2004 World Series

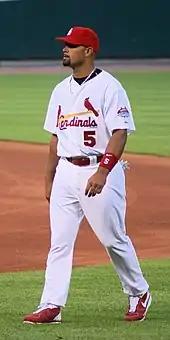
Albert Pujols, seen here in 2007, hit 46 home runs, then a career-high.

Having failed to make the playoffs the season before, and with their division rivals (the Chicago Cubs and Houston Astros) expected to be strong, the Cardinals were generally expected to finish 3rd in the National League Central. However, strong offensive seasons from Albert Pujols, Scott Rolen, and Jim Edmonds—during which they each hit more than 30 home runs and 100 runs batted in (RBI)—helped them to lead the league in runs scored. They also allowed the fewest runs of any team in the league. Four of their starters recorded at least 15 wins and closer Jason Isringhausen recorded a league-best 47 saves. They added outfielder Larry Walker in August and finished the regular season with the best win–loss record in the league at 105-57.